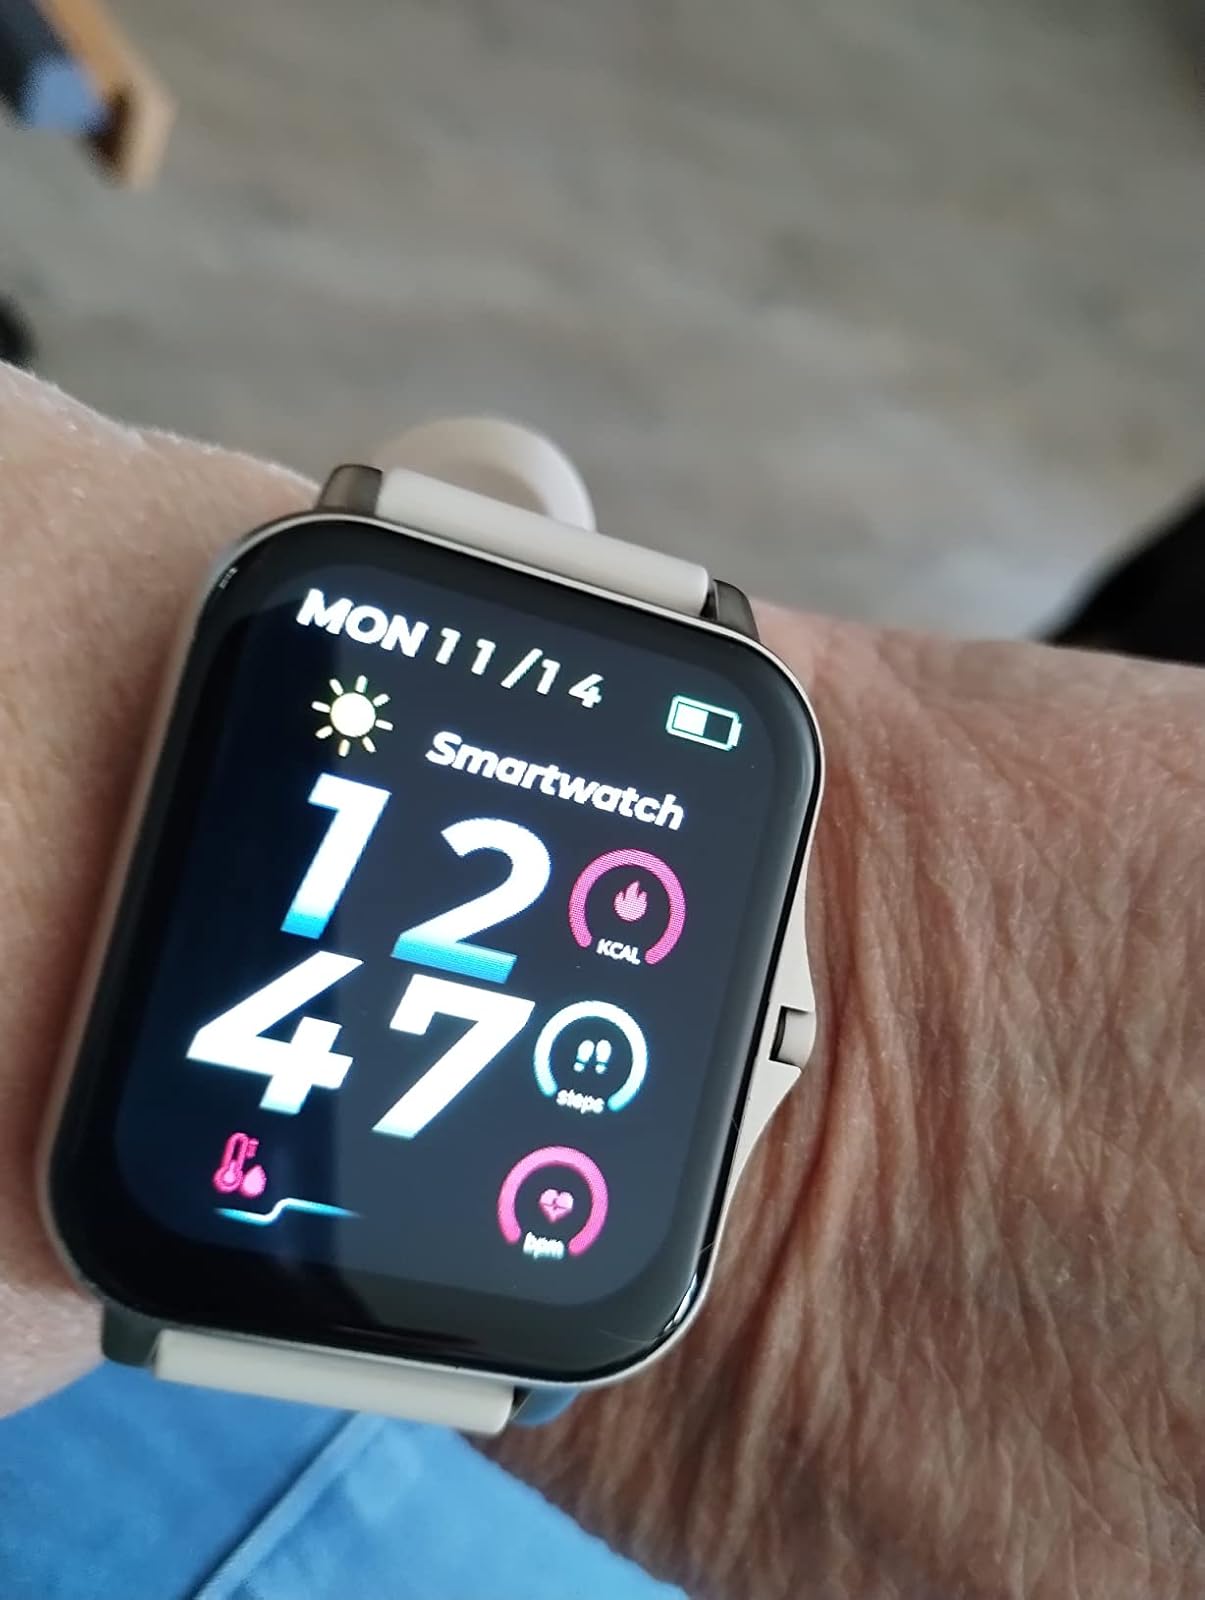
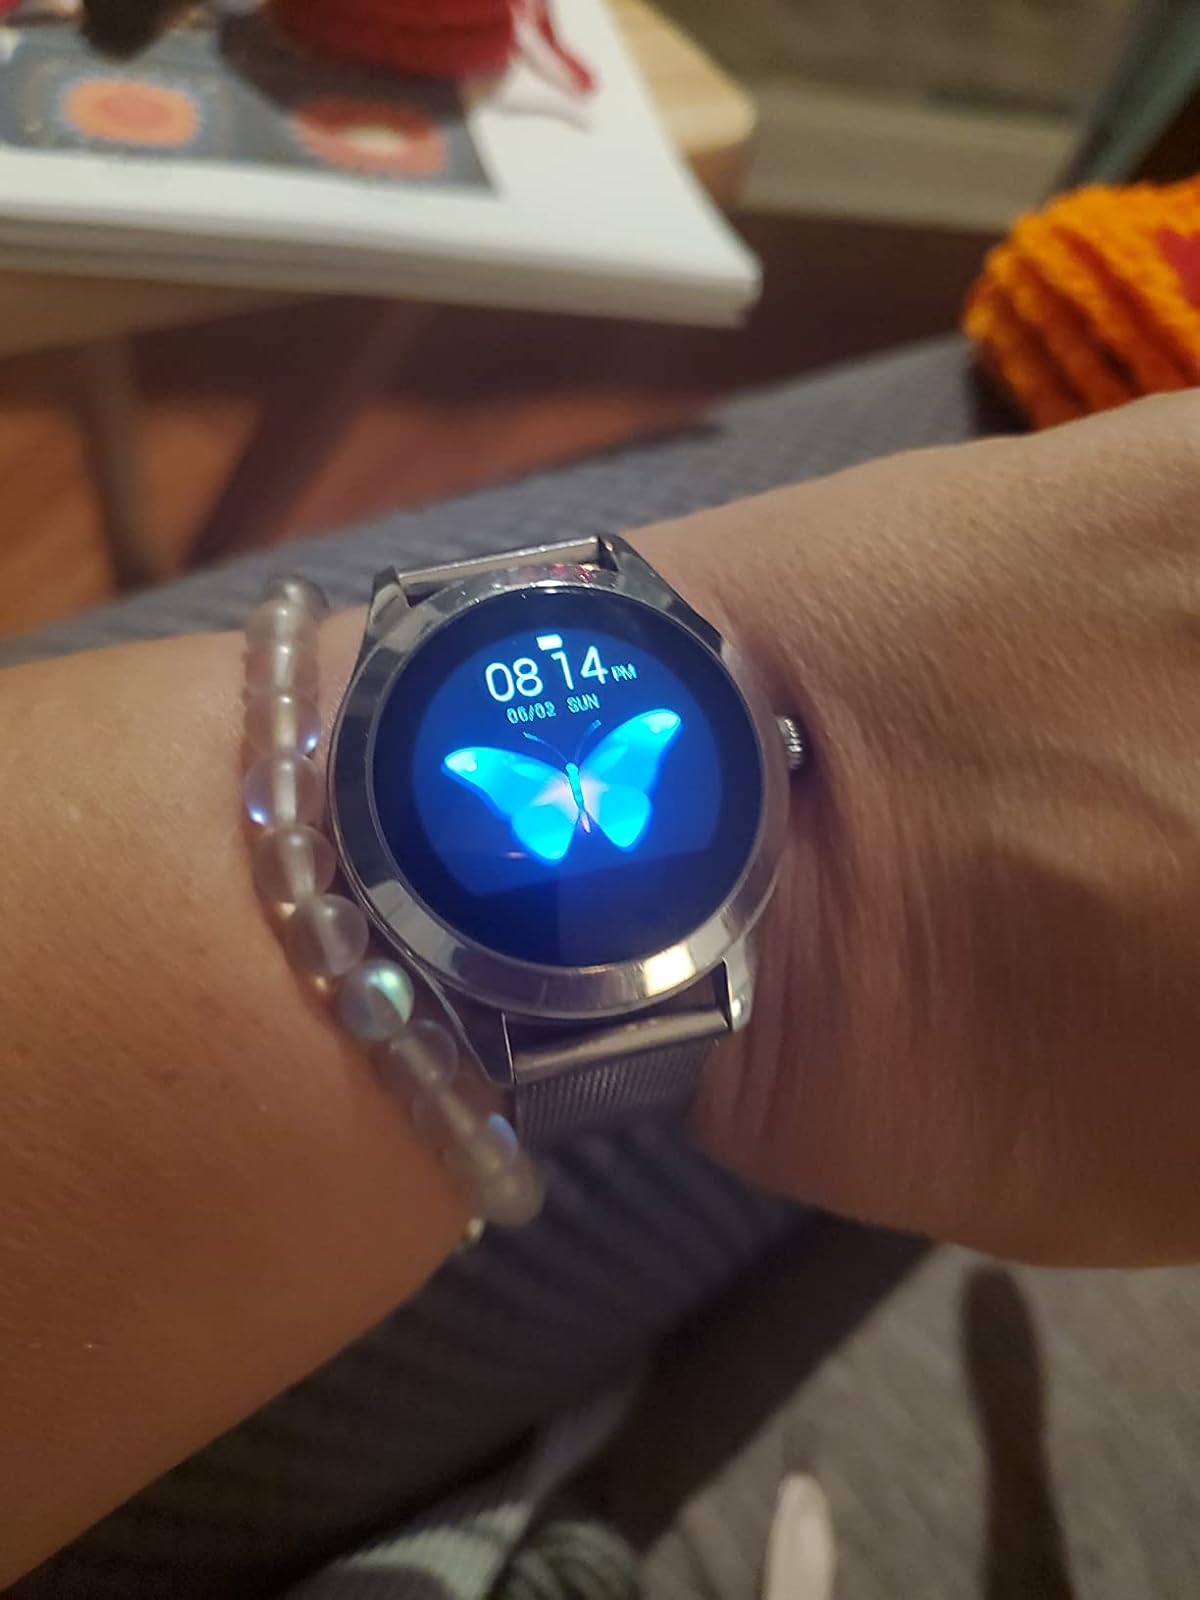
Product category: smartwatch
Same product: no